Urban forestry

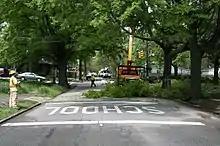
Tree pruning in Durham, North Carolina

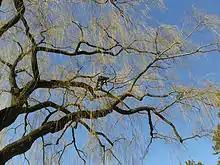
Professional Tree Climber (arborist: Zack Weiler) climbing a willow tree in Port Elgin, ON. Canada

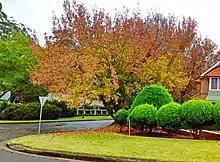
A showy urban forestry featuring autumn foliage in Sydney, Australia.

Urban forestry is the care and management of single trees and tree populations in urban settings for the purpose of improving the urban environment. Urban forestry involves both planning and management, including the programming of care and maintenance operations of the urban forest. Urban forestry advocates the role of trees as a critical part of the urban infrastructure. Urban foresters plant and maintain trees, support appropriate tree and forest preservation, conduct research and promote the many benefits trees provide. Urban forestry is practiced by municipal and commercial arborists, municipal and utility foresters, environmental policymakers, city planners, consultants, educators, researchers and community activists.